Women's suffrage in Maine

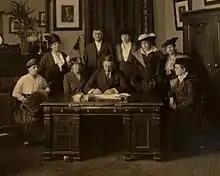
Signing of the women suffrage proclamation in 1917

The first public advocacy of women's suffrage in Maine is an 1832 Independence Day speech by John Neal in Portland, in which Neal described the denial of suffrage to women as equivalent to taxation without representation. By the 1850s, Maine was in a state of transition. The abolition movement was important and the temperance movement started to draw more women in Maine. The country's first alcohol prohibition law passed in Maine in 1851. Women's rights also grew in support during the 1850s. Susan B. Anthony came to Maine and gave a lecture in Bangor in 1854. Suffragist Lucy Stone spoke on women's suffrage in Augusta and Cornish in 1855. In Ellsworth, Maine, several women's rights advocates began to work towards women's rights and women's suffrage. Ann F. Jarvis Greely, who had attended the Seneca Falls Convention in 1848, wanted to take action on promoting rights for women. Greely, her sister Sarah Jarvis, and Charlotte Hill worked together to create a committee to bring women's rights lecturers to Ellsworth. The lectures started in 1857. In March of that year, Anthony spoke to a "packed hall" in Ellsworth. There were some threats against the controversial nature of the lecture series, however, overall, the series was "widely attended." In addition to the lectures, the three women hosted a "woman's rights" ball on the evenings of July 3 and 4, 1857 in Ellsworth. Both Greely and Hill also wrote to newspapers under pseudonyms advocating and arguing for improving women's access to equal right. Hill also brought women's rights materials for women to share and distribute. The first women's suffrage petition in Maine, known as a "memorial" was sent to the Maine Legislature in 1857. A second memorial, signed prominently by Greely and Hill, was presented to the legislature in 1858. Maine was one of the first states in the country to petition its legislature on women's suffrage.